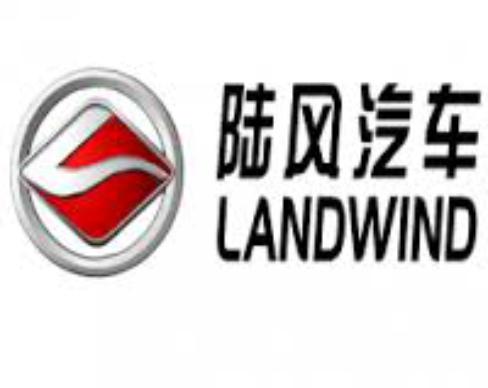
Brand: Landwind-1
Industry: Transportation